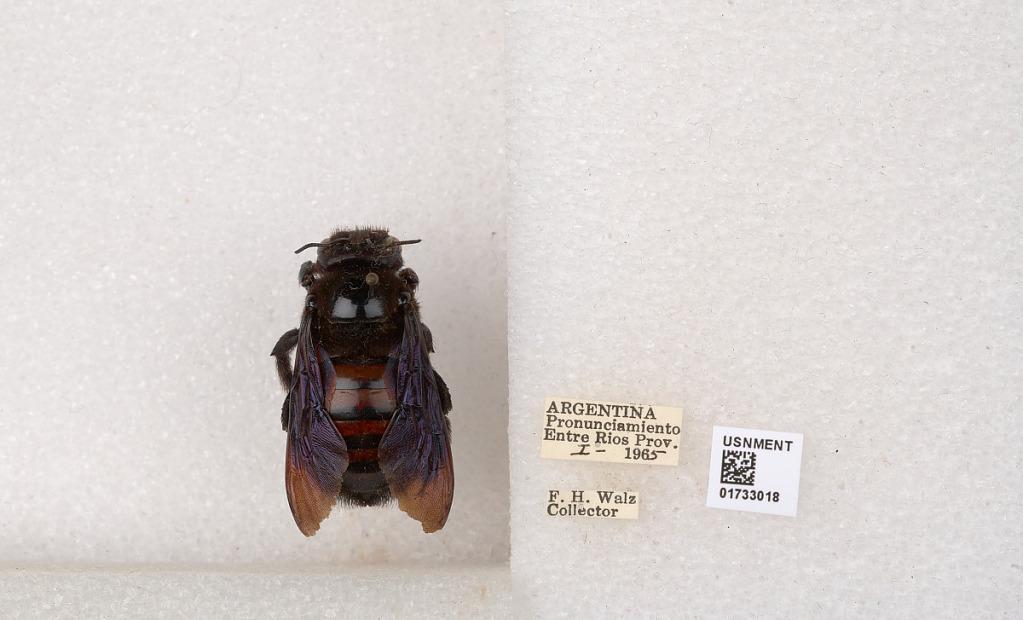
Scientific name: Xylocopa (Neoxylocopa) frontalis (Olivier)
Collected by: F. Walz
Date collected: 1965-1-1
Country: Argentina
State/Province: Entre Rios
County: Departamento de Uruguay
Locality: Pronunciamiento